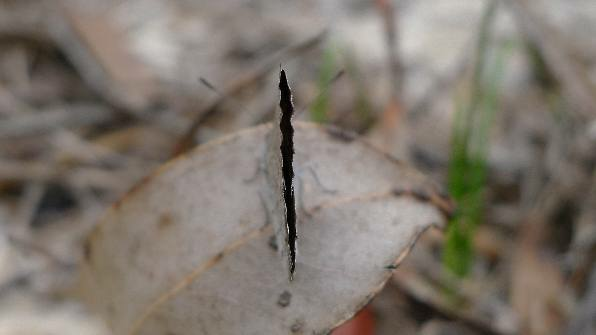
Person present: No